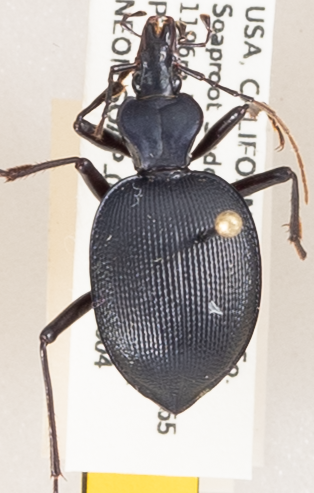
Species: Scaphinotus oreophilus
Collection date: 2018-06-04
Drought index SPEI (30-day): -0.71
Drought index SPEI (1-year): -0.39
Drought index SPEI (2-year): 0.8